Actors' Fidelity League

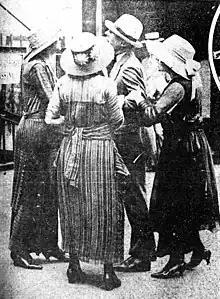
Equity picket line

As the PMA still refused to negotiate, Equity moved ahead with a limited strike, initially targeting a revival of "Chu Chin Chow", then in rehearsals at the Century Theatre on July 29, 1919. It had a temporary failure when three of the four leads kept rehearsing, with Marjorie Wood resigning from Equity as well. However, the London-born Richie Ling honored the call out. He, along with three supporting actresses who walked out the second day, became Equity's first Gold Star members. At a mass meeting on August 1, 1919, the membership of Equity voted to authorize their leadership to make agreements with the stagehands and musicians' unions for joint action against the PMA.